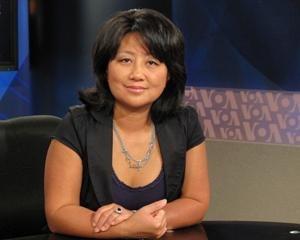
Les manifestations de Tian'anmen se déroulent entre le 15 avril 1989 et le 4 juin 1989 sur la place Tian'anmen à Pékin, la capitale de la république populaire de Chine. Elles se concluent par une vague de répression, parfois englobée sous l'expression de massacre de la place Tian'anmen. Cet événement politique, le plus important de l'après-révolution culturelle, prit la forme d’un mouvement d'étudiants, d'intellectuels et d'ouvriers chinois, qui dénoncent la corruption et demandent des réformes politiques et démocratiques. La contestation s'étend à la plupart des grandes villes, comme Shanghai, et aboutit à Pékin à une série de grandes manifestations et de grèves de la faim organisées sur la place Tian'anmen. Après plusieurs tentatives de négociation, le gouvernement chinois instaura la loi martiale le 20 mai 1989 et fit intervenir l'armée le 4 juin 1989.